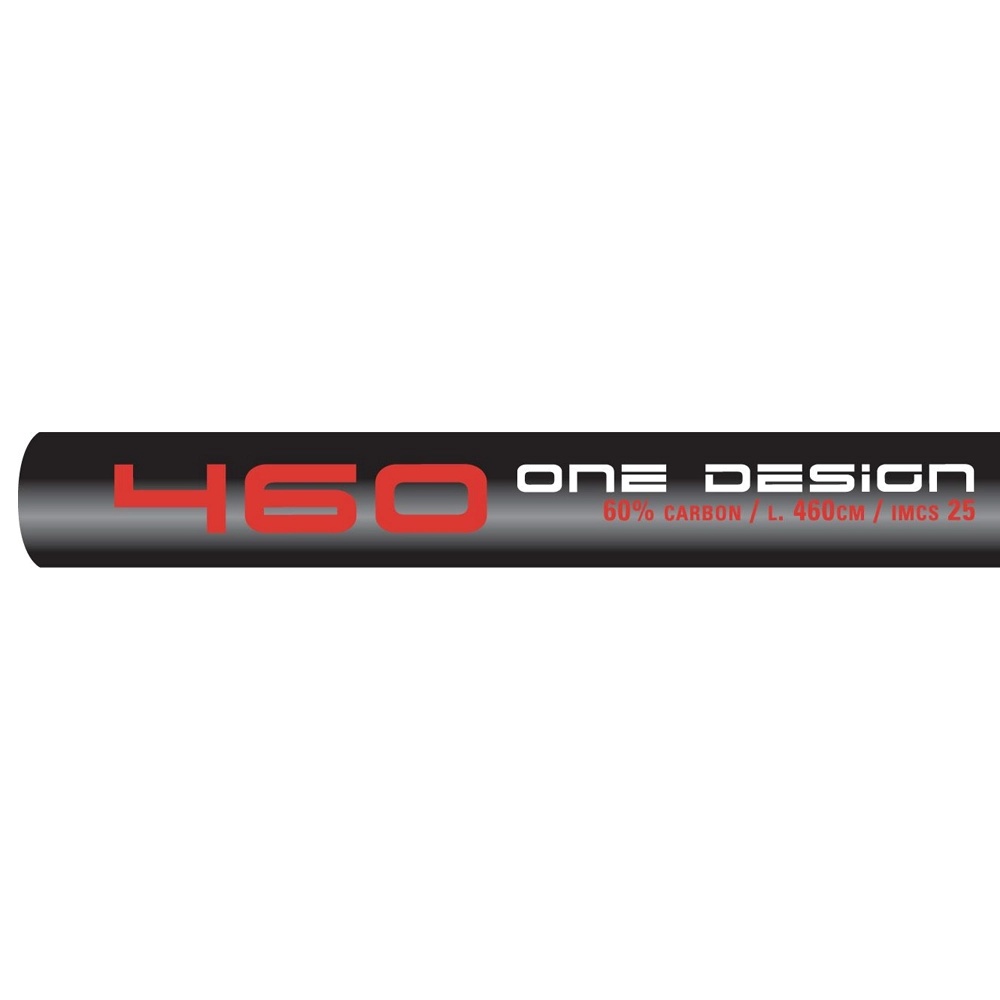
Bic One Design Mast
The BIC One Design masts offer an excellent value for money. With 60% carbon their constant curve offers ideal performance in BIC Windsurf sails, but also good performance in other brand sails also. Filament winding & Epoxy construction 60% Carbon IMCS: 25
Brand: BIC
Category: Sporting Goods > Outdoor Recreation > Boating & Water Sports > Windsurfing > Windsurfing Board Parts > Windsurfing Board Masts